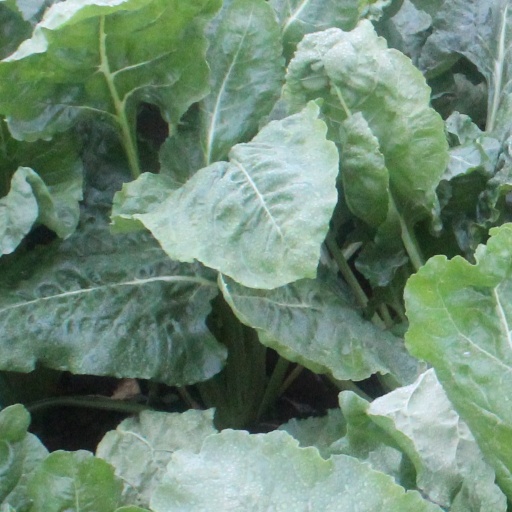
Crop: sugar beet